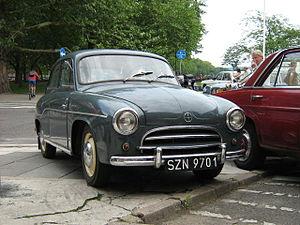
La FSO Syrena est une petite berline produite par le constructeur automobile polonais FSO, de 1957 à 1983.
La Fabryka Samochodów Osobowych est un constructeur automobile polonais, fondé en 1947.